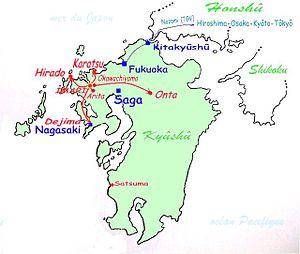
La porcelaine d'Imari désigne un lieu de production de céramique japonaise, réalisées dans l'ancienne province de Hizen sur l'île de Kyūshū, qui correspond sensiblement au domaine de Saga, et principalement dans les fours de la ville d'Arita. Jusqu'à la fin du XVIIIᵉ siècle les porcelaines de cette province sont regroupées et exportées depuis le port d'Imari qui donne son nom à cette production. Mais on emploie tout autant « porcelaine d'Arita » pour désigner la même chose. Un grand nombre de styles sont distingués, mais les datations restent souvent approximatives, pour les plus anciennes tout au moins.